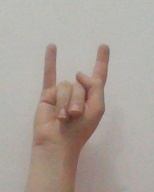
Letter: la